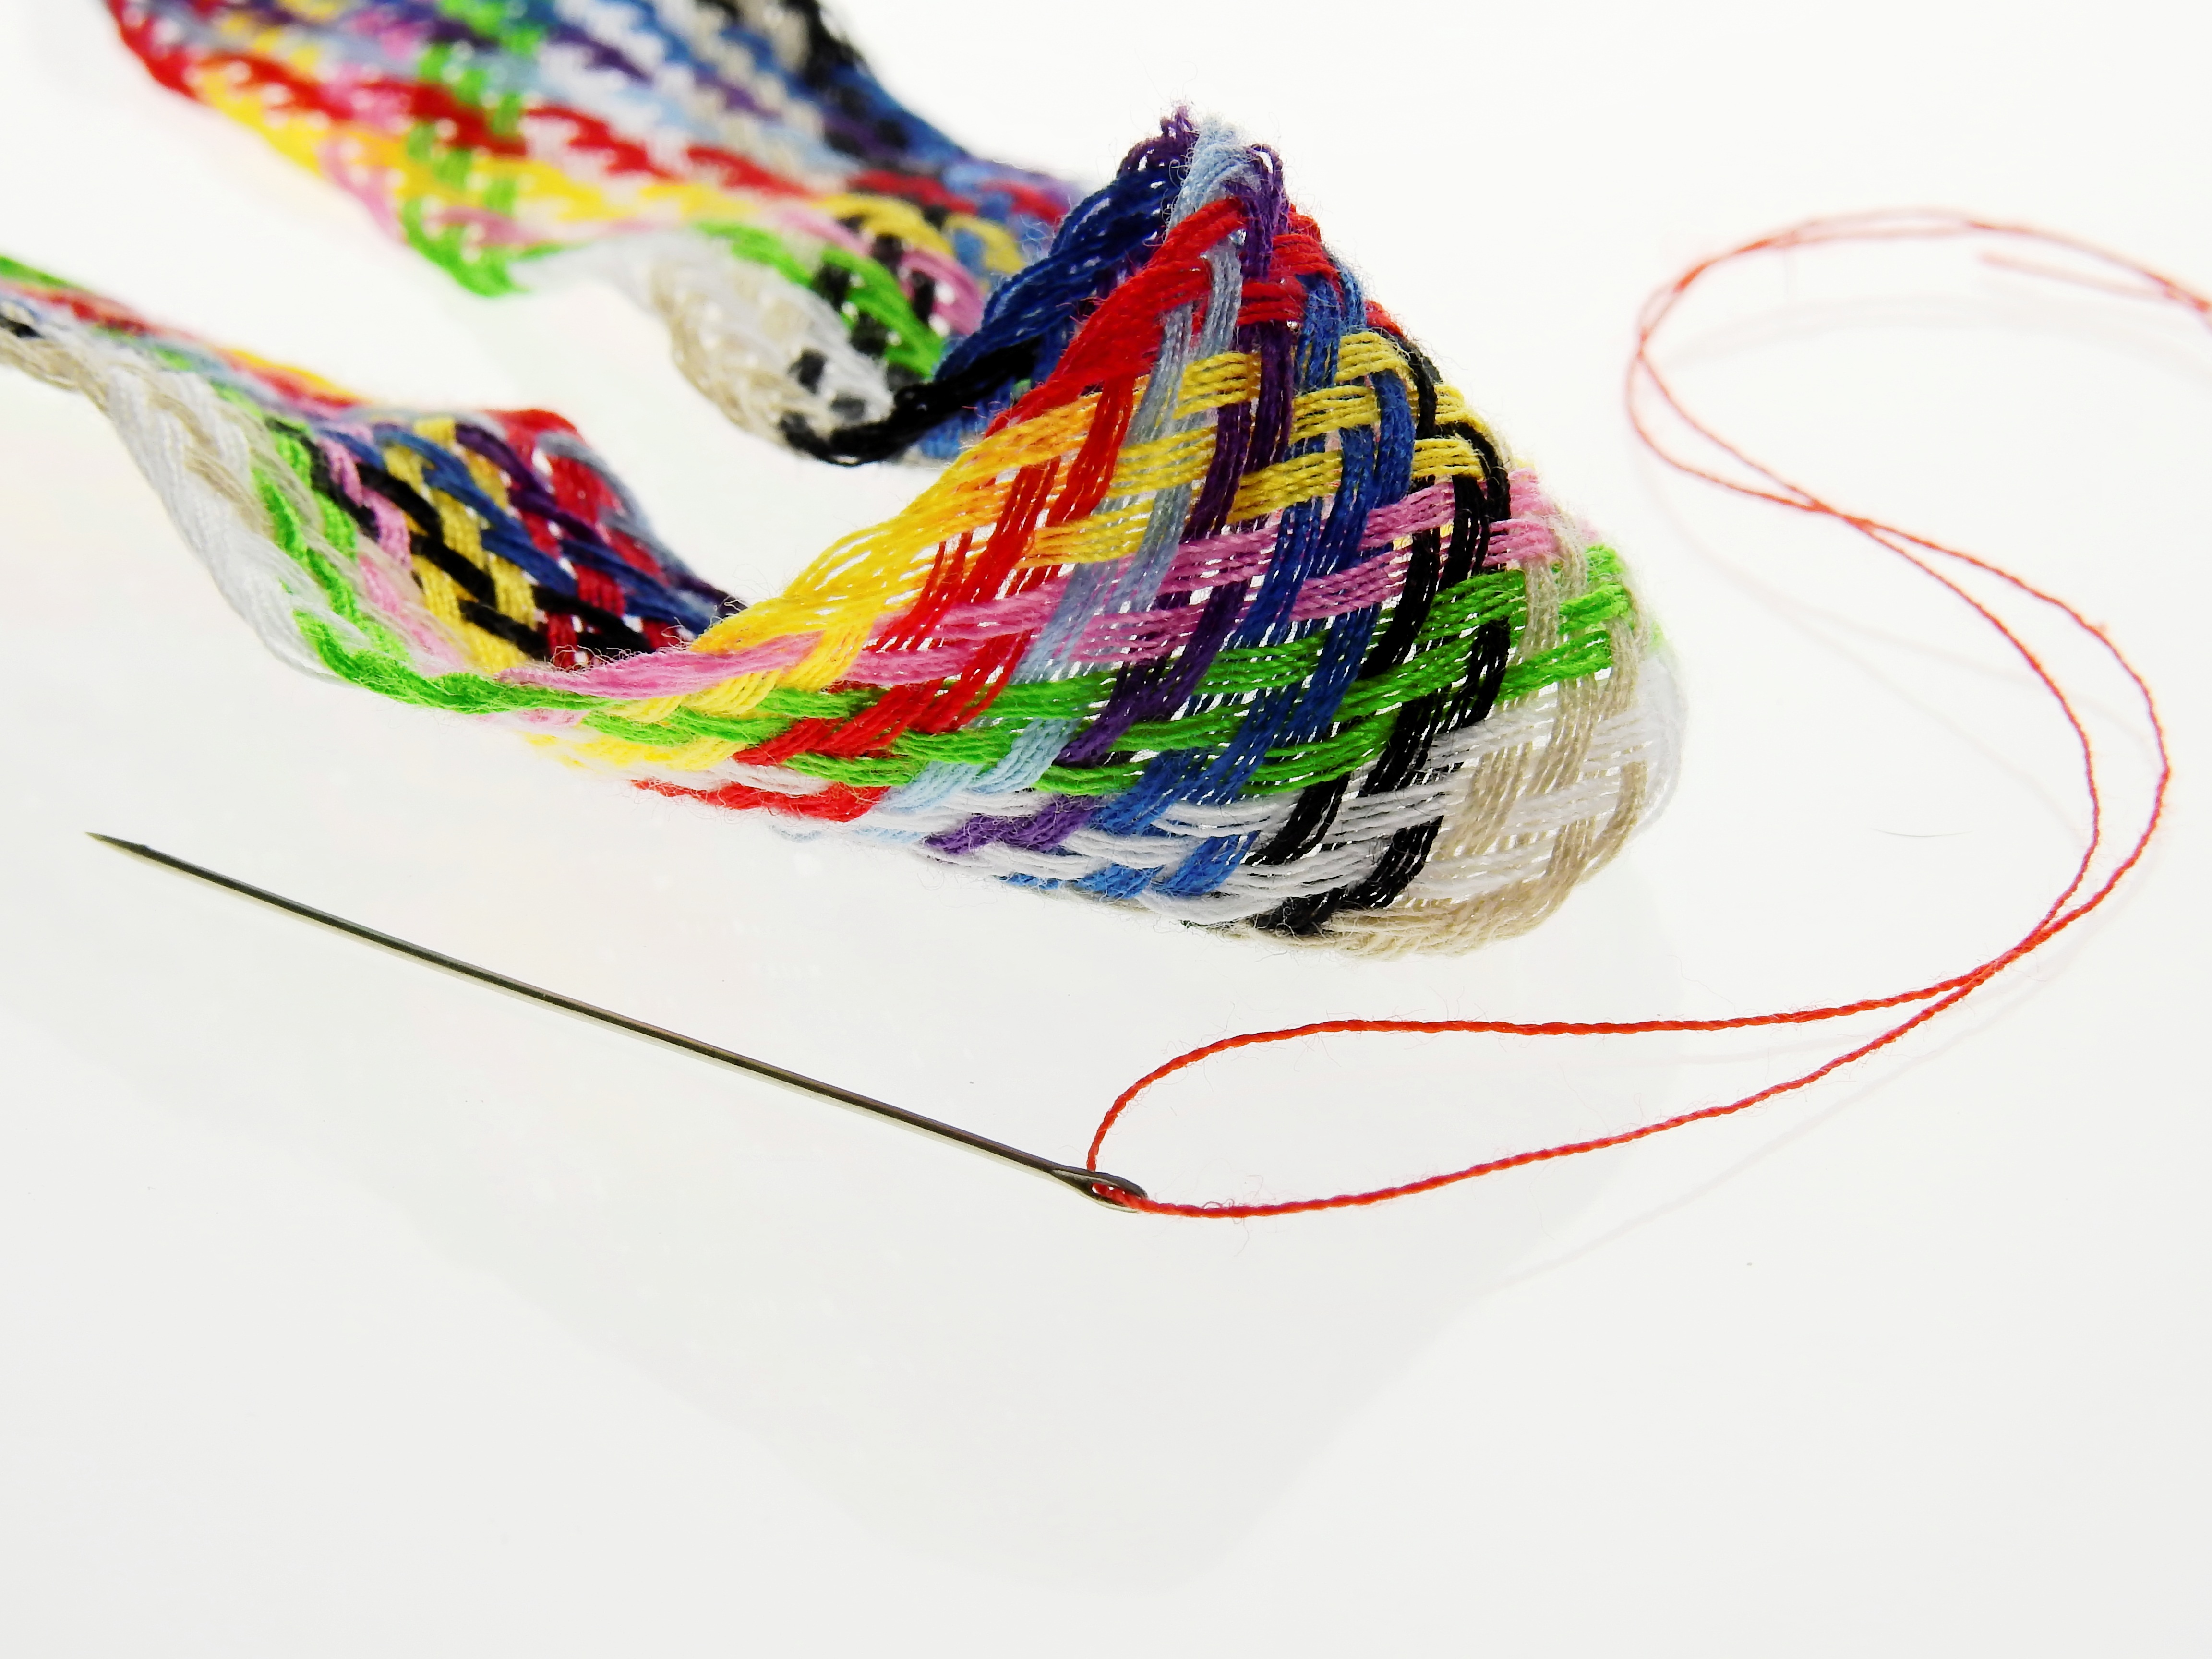
creative, needle, pattern, fashion, craft, colorful, yarn, thread, sew, sewing thread, textile, art, design, footwear, schneider, tailoring, handarbeiten, middle east, n hutensilien, haberdashery, sewing accessories, sewing kits, fashion accessory